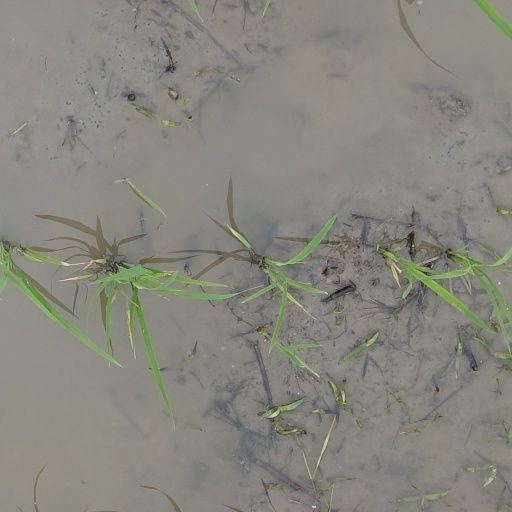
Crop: rice